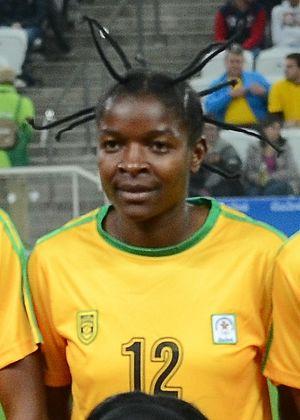
Marjory Nyaumwe, née le 10 juillet 1987 à Mufakose, est une footballeuse internationale zimbabwéenne évoluant au poste de milieu de terrain.